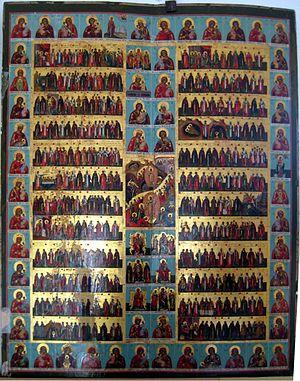
Le Menaion du grec ancien : Μηναῖον, slavon d'église : Минеѧ, Minéya, « mensuel ») est le rituel, ou ouvrage liturgique, utilisé par les Églises d'Orient — Églises orthodoxes et Églises catholiques de rite byzantin — pour les célébrations fixes du calendrier, c'est-à-dire celles qui ne dépendant pas de la date de Pâques.